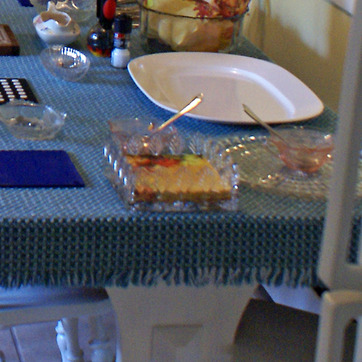
Material: food